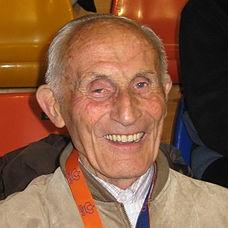
Age: 88